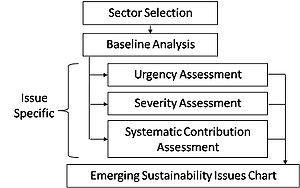
À la croisée des domaines de l'investissement et du développement durable, la notion récente d'investissement durable stratégique ou Investissement soutenable stratégique, désigne des stratégies d'investissement qui reconnaissent, et récompensent les entreprises capables de prouver qu'elles sont réellement vertueuses en matière de soutenabilité, et celles qui peuvent prouver qu'elles évoluent vers plus de durabilité.